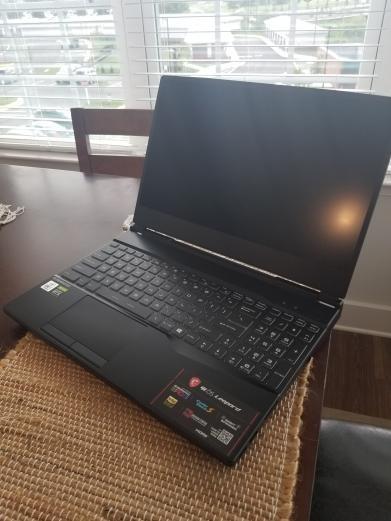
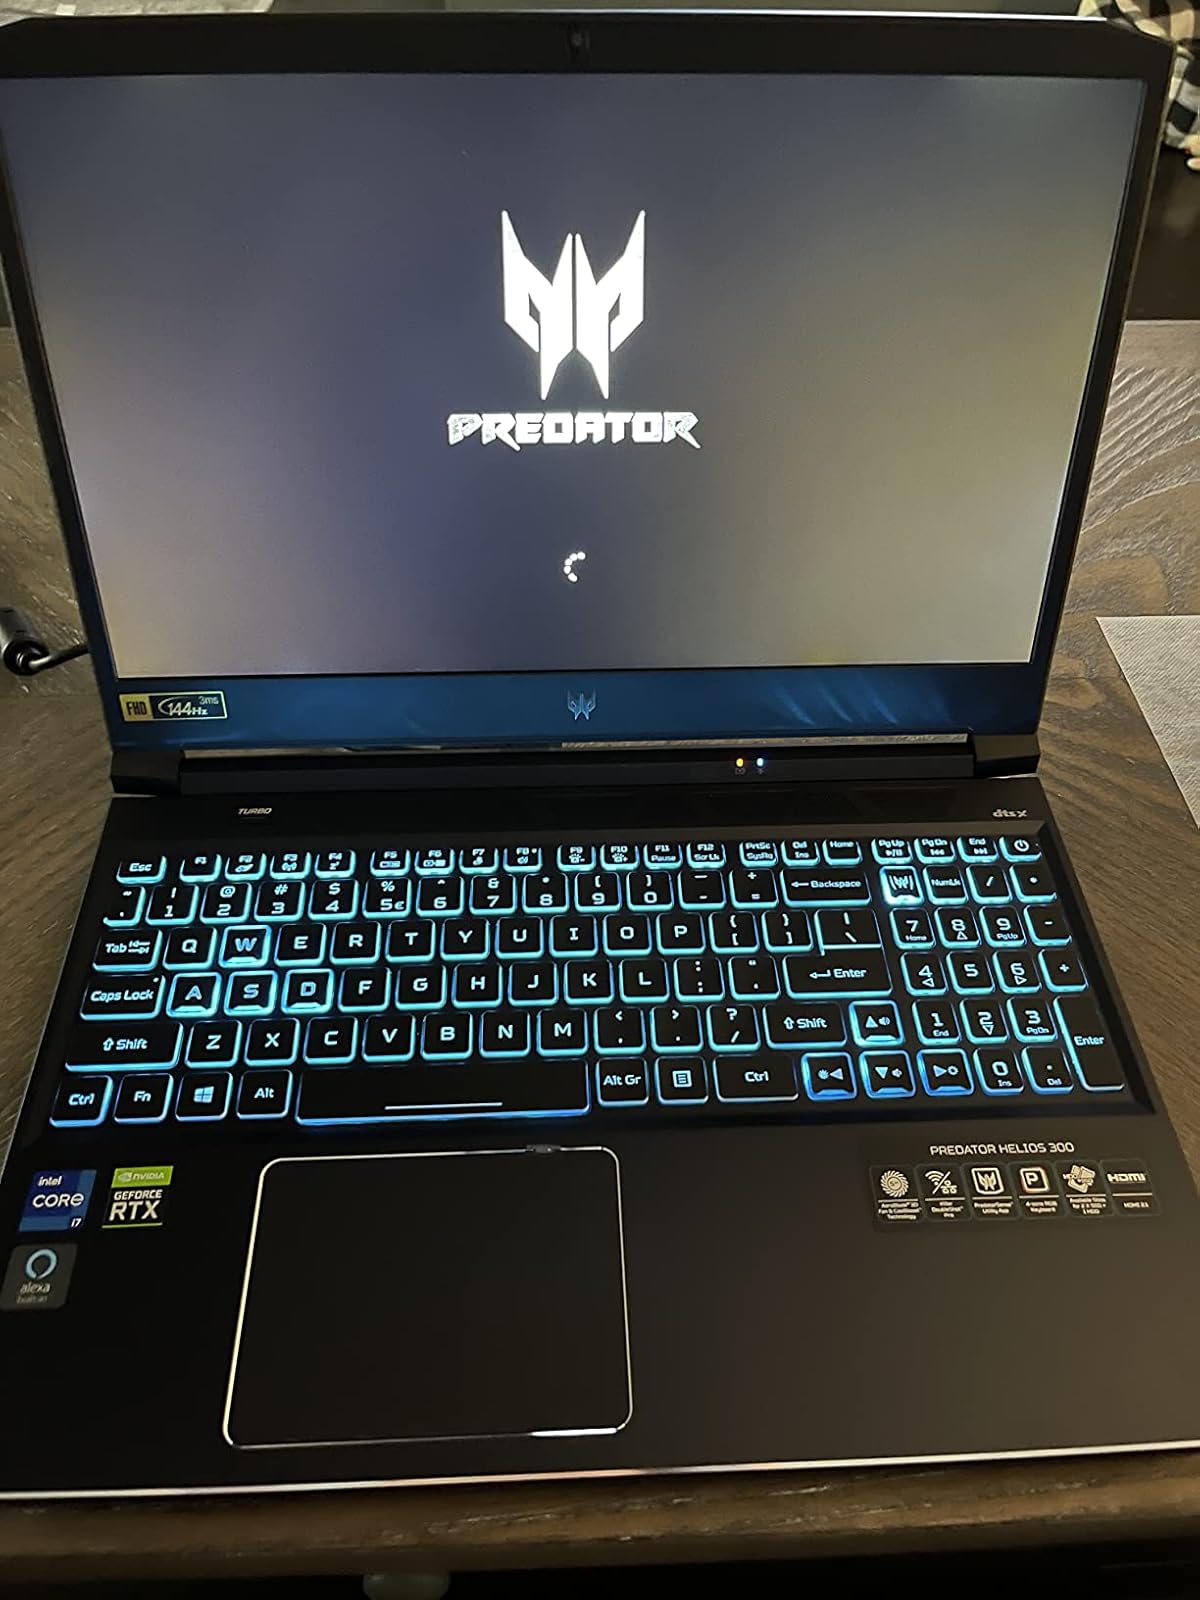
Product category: laptop
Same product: no